Cornea

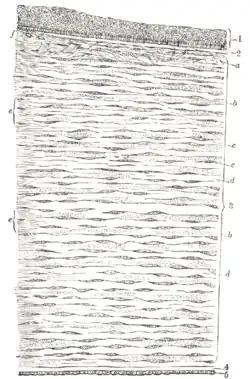
Vertical section of human cornea from near the margin. (Waldeyer.) Magnified. 1: Epithelium. 2: Anterior elastic lamina. 3: substantia propria. 4: Posterior elastic lamina (Descemet's membrane). 5: Endothelium of the anterior chamber. a: Oblique fibers in the anterior layer of the substantia propria. b: Lamellae, the fibers of which are cut across, producing a dotted appearance. c: Corneal corpuscles appearing fusiform in section. d: Lamellae, the fibers of which are cut longitudinally. e: Transition to the sclera, with more distinct fibrillation, and surmounted by a thicker epithelium. f: Small blood vessels cut across near the margin of the cornea.

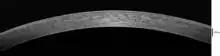
Corneal cross-section imaged by an SD-OCT

The human cornea has five layers (possibly six, if the Dua's layer is included). Corneas of other primates have five known layers. The corneas of cats, dogs, wolves, and other carnivores only have four. From the anterior to posterior the layers of the human cornea are: